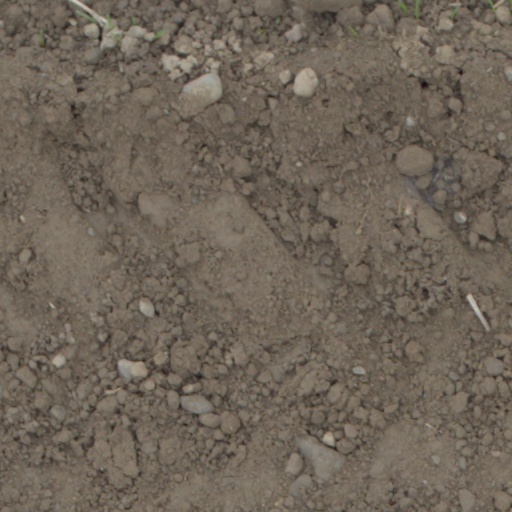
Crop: wheat